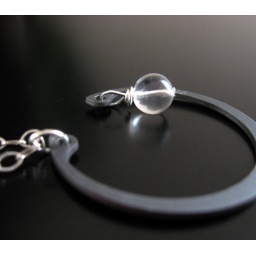
man in the moon with clear glass bead. view 3